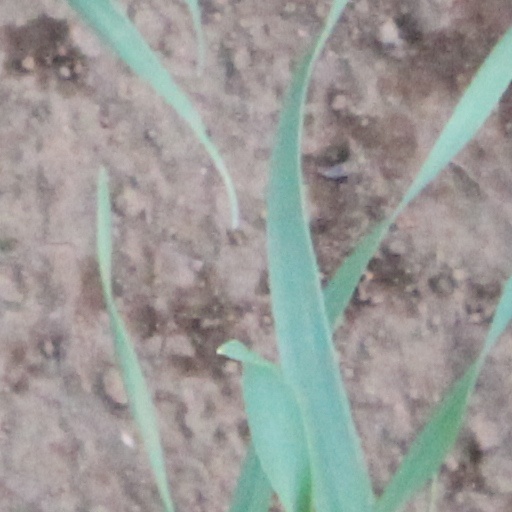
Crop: wheat